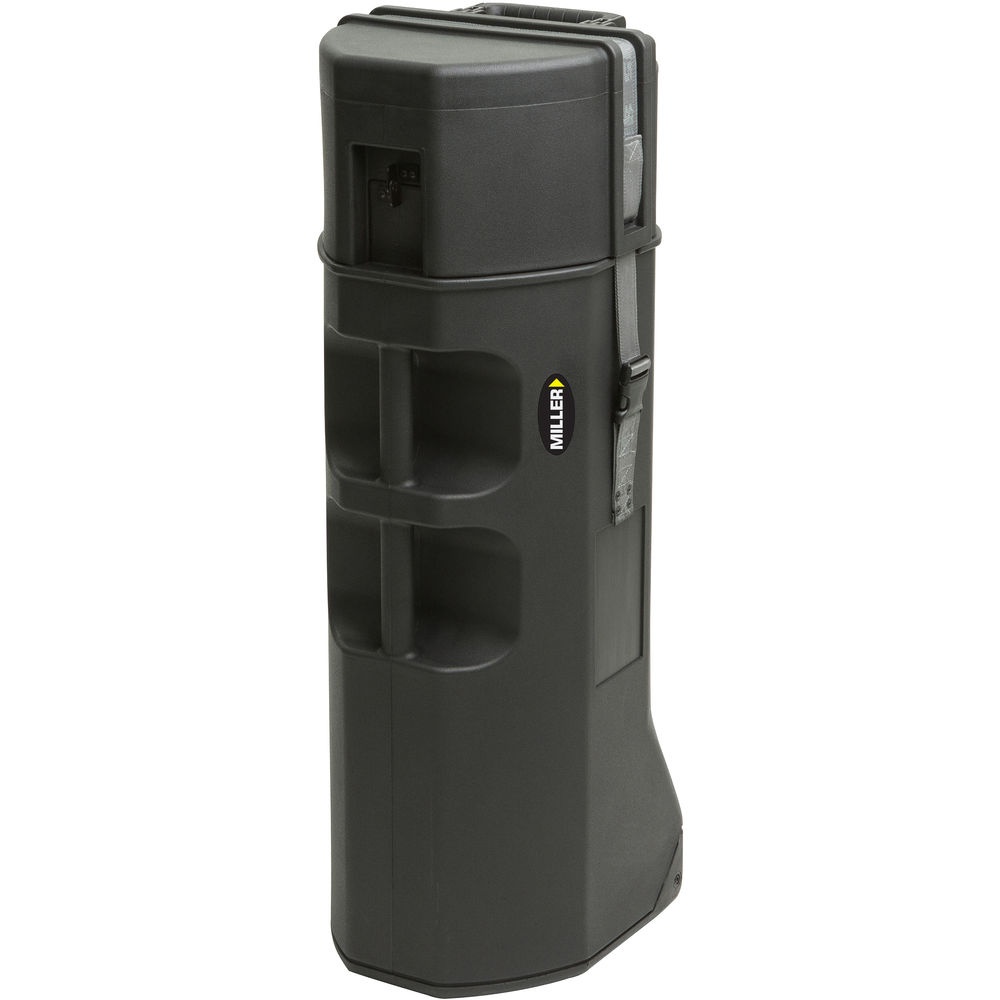
Miller 3625 Travel Case Long - MIL-3625
Miller 3625 Travel Case Long - MIL-3625 FEATURES Roto molded of rugged Linear Low Density Polyethylene. Ergonomic molded-in carrying handles and tow handle. Convenient quiet-glide wheels. Adjustable web strap with easy release closure. Foam in lid and base. Space to adhere shipping labels. Roto molded of rugged Linear Low Density Polyethylene, this case is designed with internal foam in the base and lid to keep equipment secure and protected. The case has internal dimension of 1041mm (41") tall with a diameter of 279mm (11"), and features a sturdy, high-tension slide release buckle with heavy-duty web straps for easy closure, room on both sides to adhere shipping labels, two molded-in ergonomic carrying handles, and in-line skate style wheels for easy transportation.
Brand: 3D Broadcast
Category: Cameras & Optics > Camera & Optic Accessories > Tripod & Monopod Accessories > Tripod & Monopod Cases